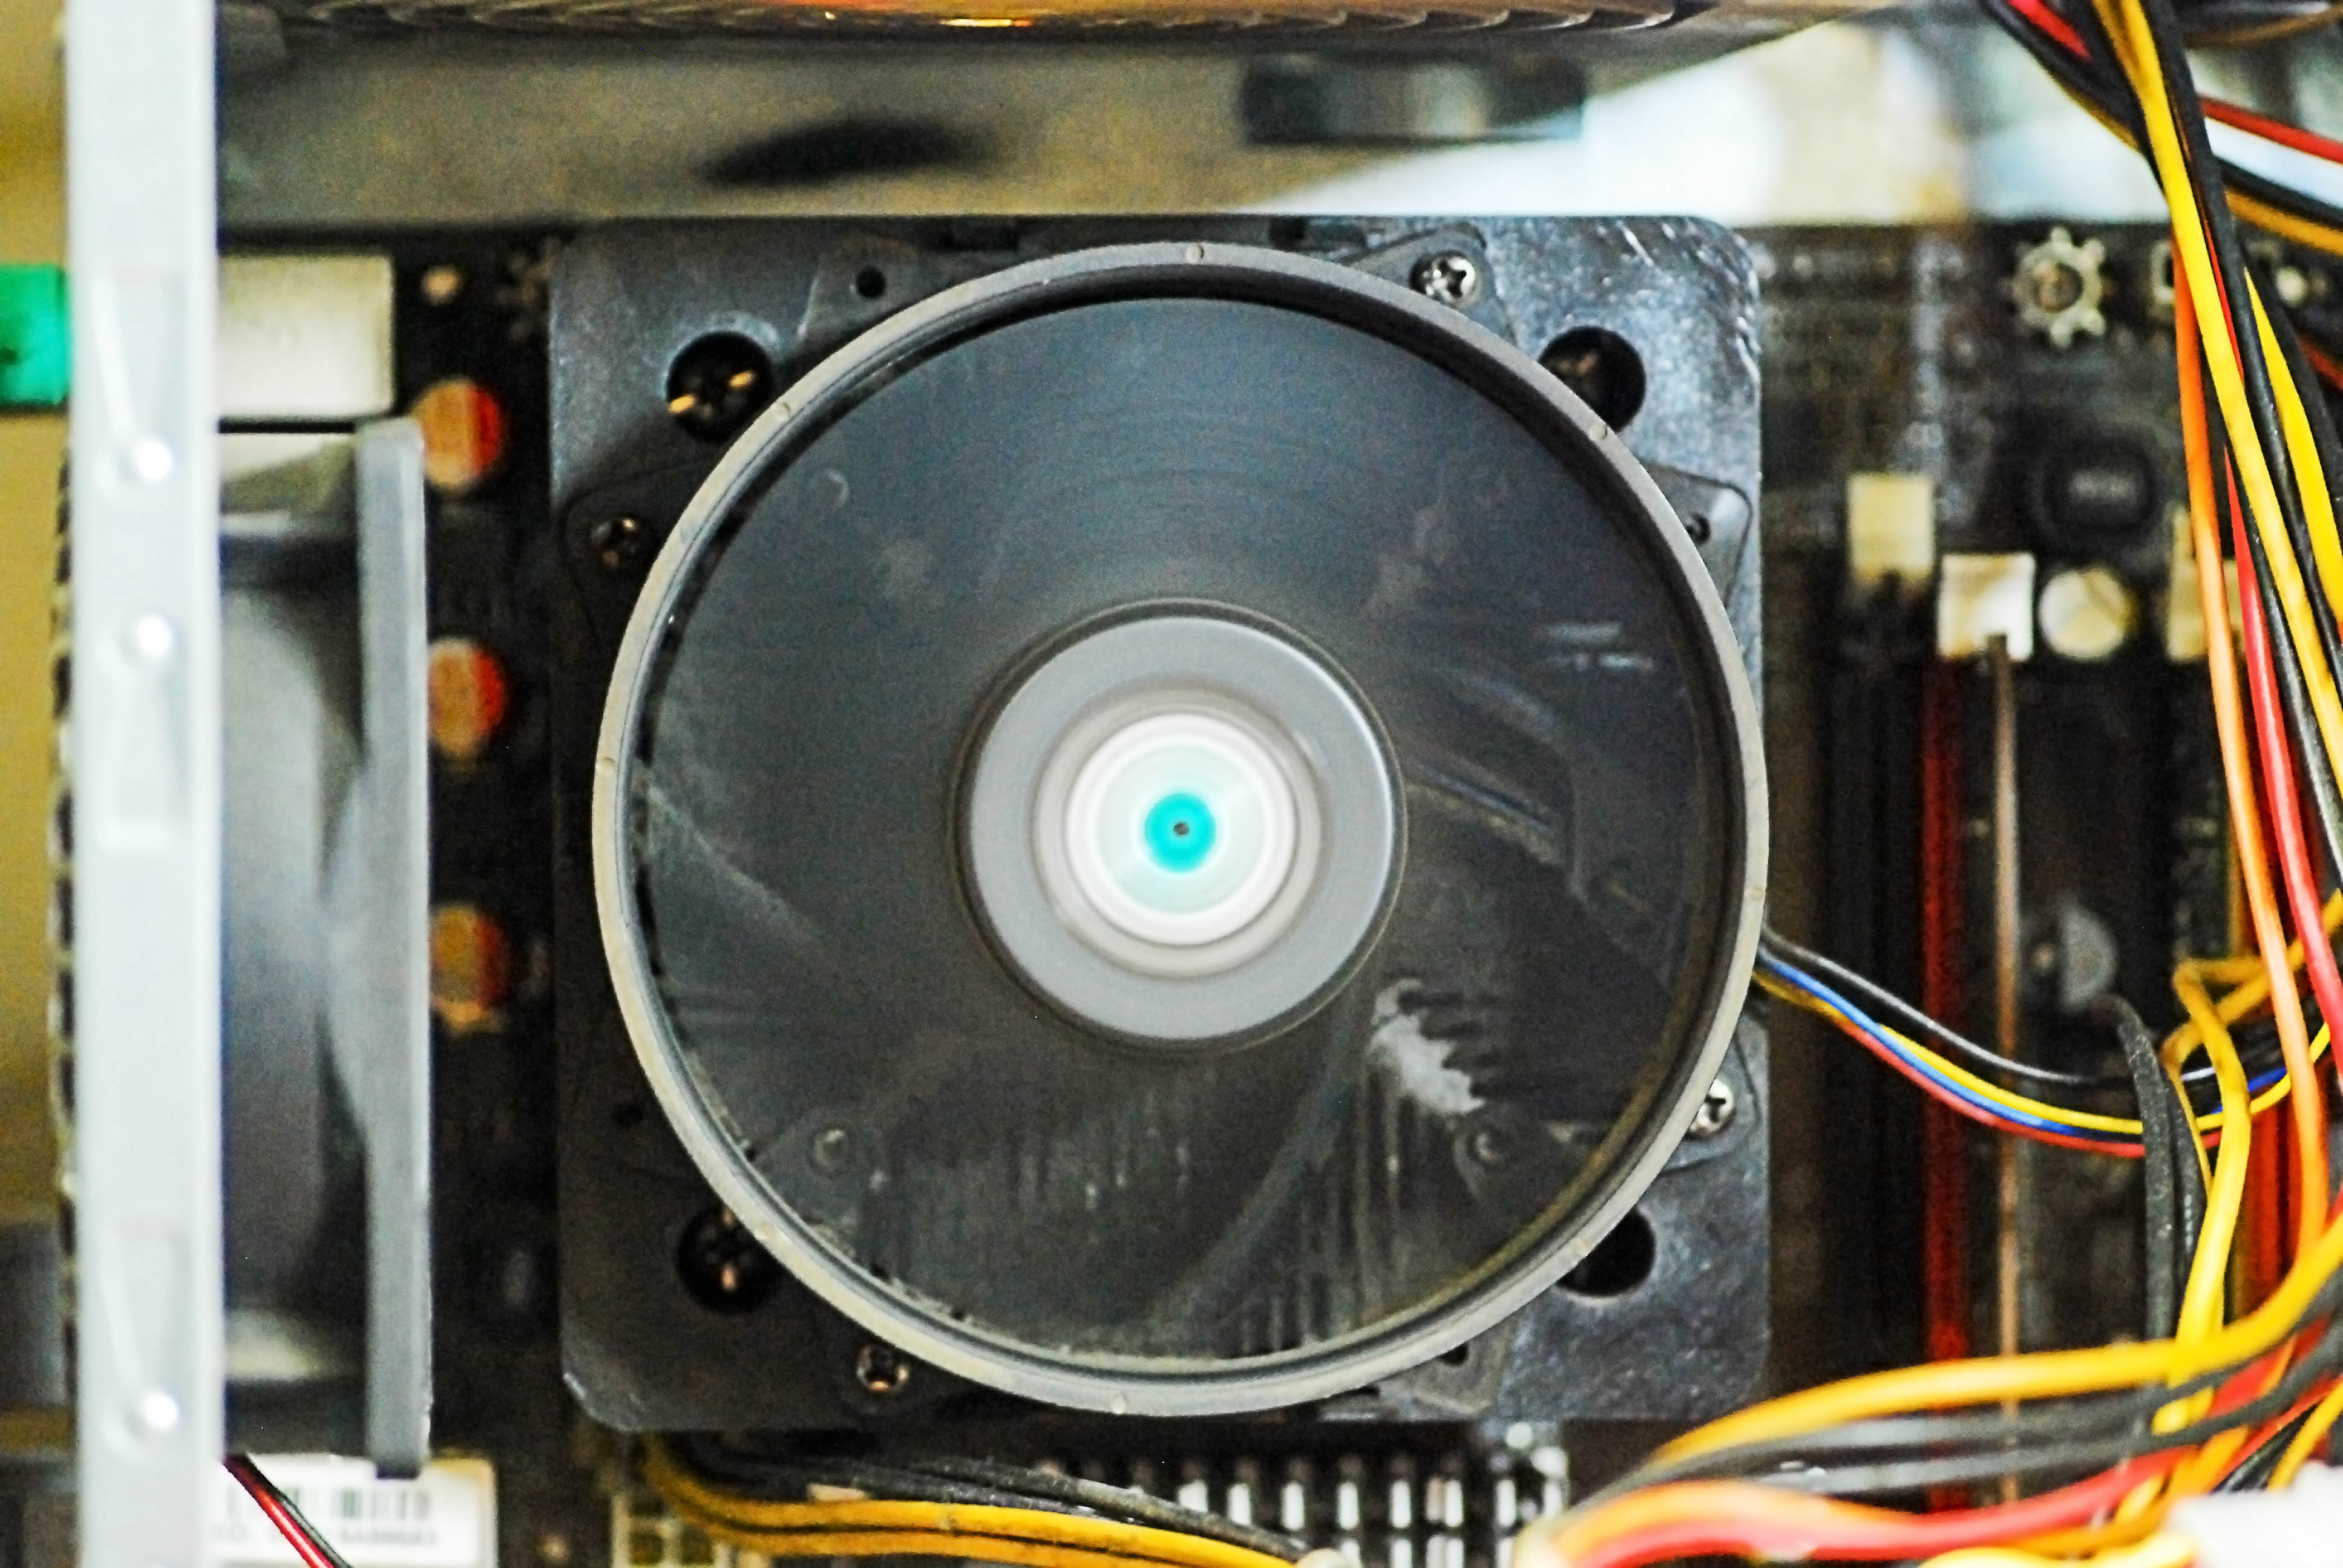
cooling, electronics, computer cooling, technology, electronic device, computer hardware, cpu, cable management, electrical wiring, personal computer hardware, computer case